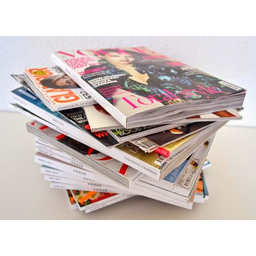
Label: paper